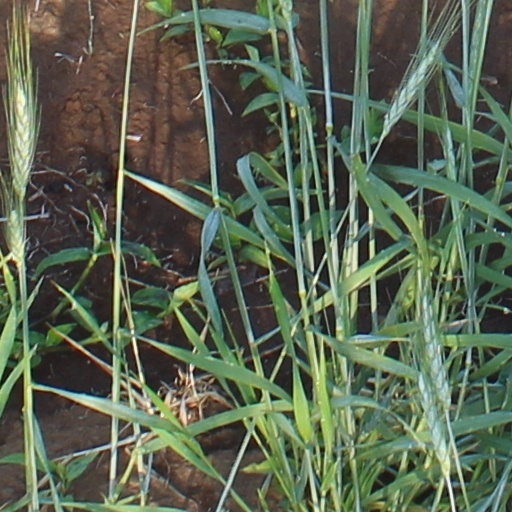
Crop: wheat